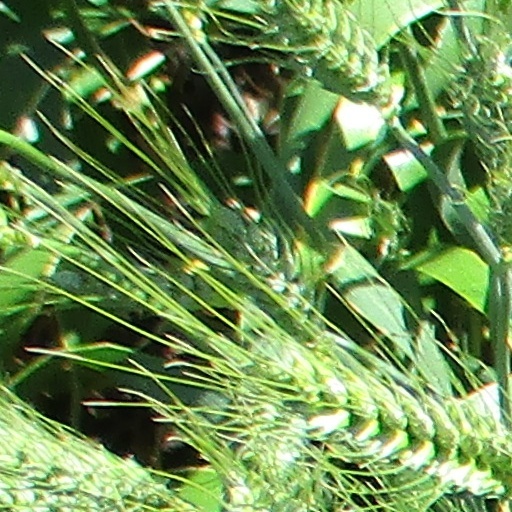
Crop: wheat